University of San Agustin Publications

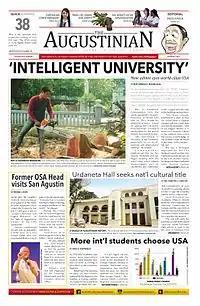
The Augustinian October 2012 issue, awarded as Best College Newspaper in the 3rd National Campus Press Awards

On Academic Year 2009–2010, the USA Publications was the supposed comeback for the Regional College Press (COPRE) Conference. However, the staff decided to hold its last San Ag Campus Press Awards on 2010 and move their participation in COPRE that year. The editors that time were Jefferson Magbanua and Pietros Val Patricio.